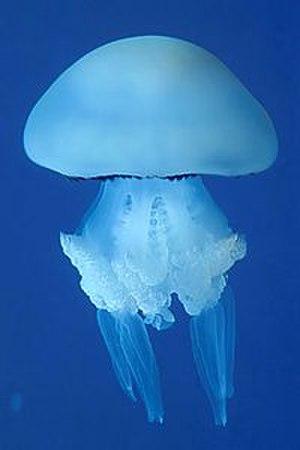
Les Rhizostomatidae sont une famille de méduses, de l'ordre des Rhizostomeae.
Rhizostoma pulmo est une méduse de la classe des Scyphozoa, de l'ordre des Rhizostomeae et de la famille des Rhizostomatidae. Elle vit en Méditerranée et en mer Noire.
Les Rhizostomeae forment un ordre de méduses de la classe des Scyphozoa.